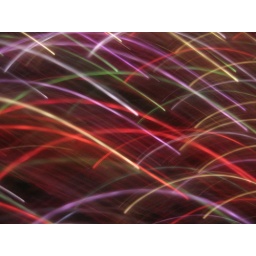
Very simple camera play with some christmas shiny beads under a christmas tree :)